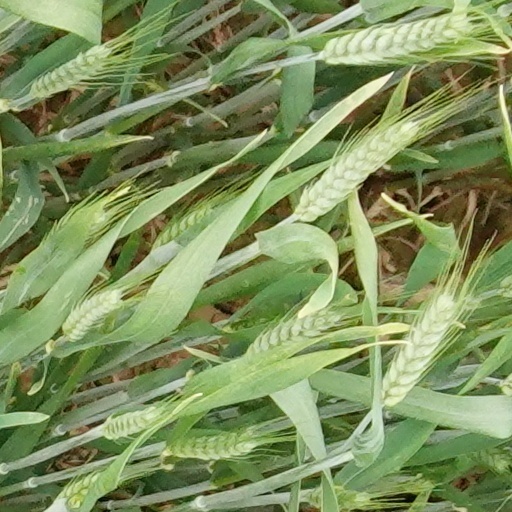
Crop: wheat